Song of the Prairie

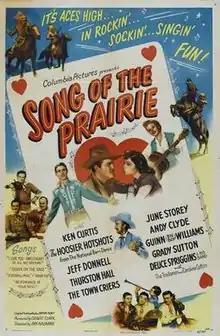
Theatrical release poster

Song of the Prairie is a 1945 American Western film directed by Ray Nazarro and written by J. Benton Cheney. The film stars Ken Curtis, June Storey, Andy Clyde, Guinn "Big Boy" Williams, Jeff Donnell, Grady Sutton and Thurston Hall. The film was released on September 27, 1945, by Columbia Pictures.